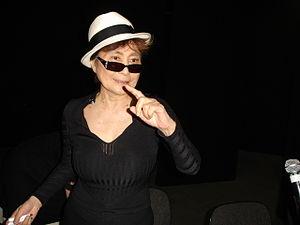
La discographie de John Lennon comprend l'ensemble des disques qu'il a publiés durant sa carrière solo, de son premier album expérimental, Unfinished Music No.1: Two Virgins en 1968, à son assassinat en 1980, ainsi que tous les albums publiés à titre posthume, sous la direction de sa femme Yoko Ono, qu'ils contiennent ou non des titres inédits. Ce sont ainsi près de 25 albums auxquels s'ajoutent une vingtaine de singles. Ces disques complètent par ailleurs tous les disques enregistrés avec les Beatles, entre 1962 et 1970.